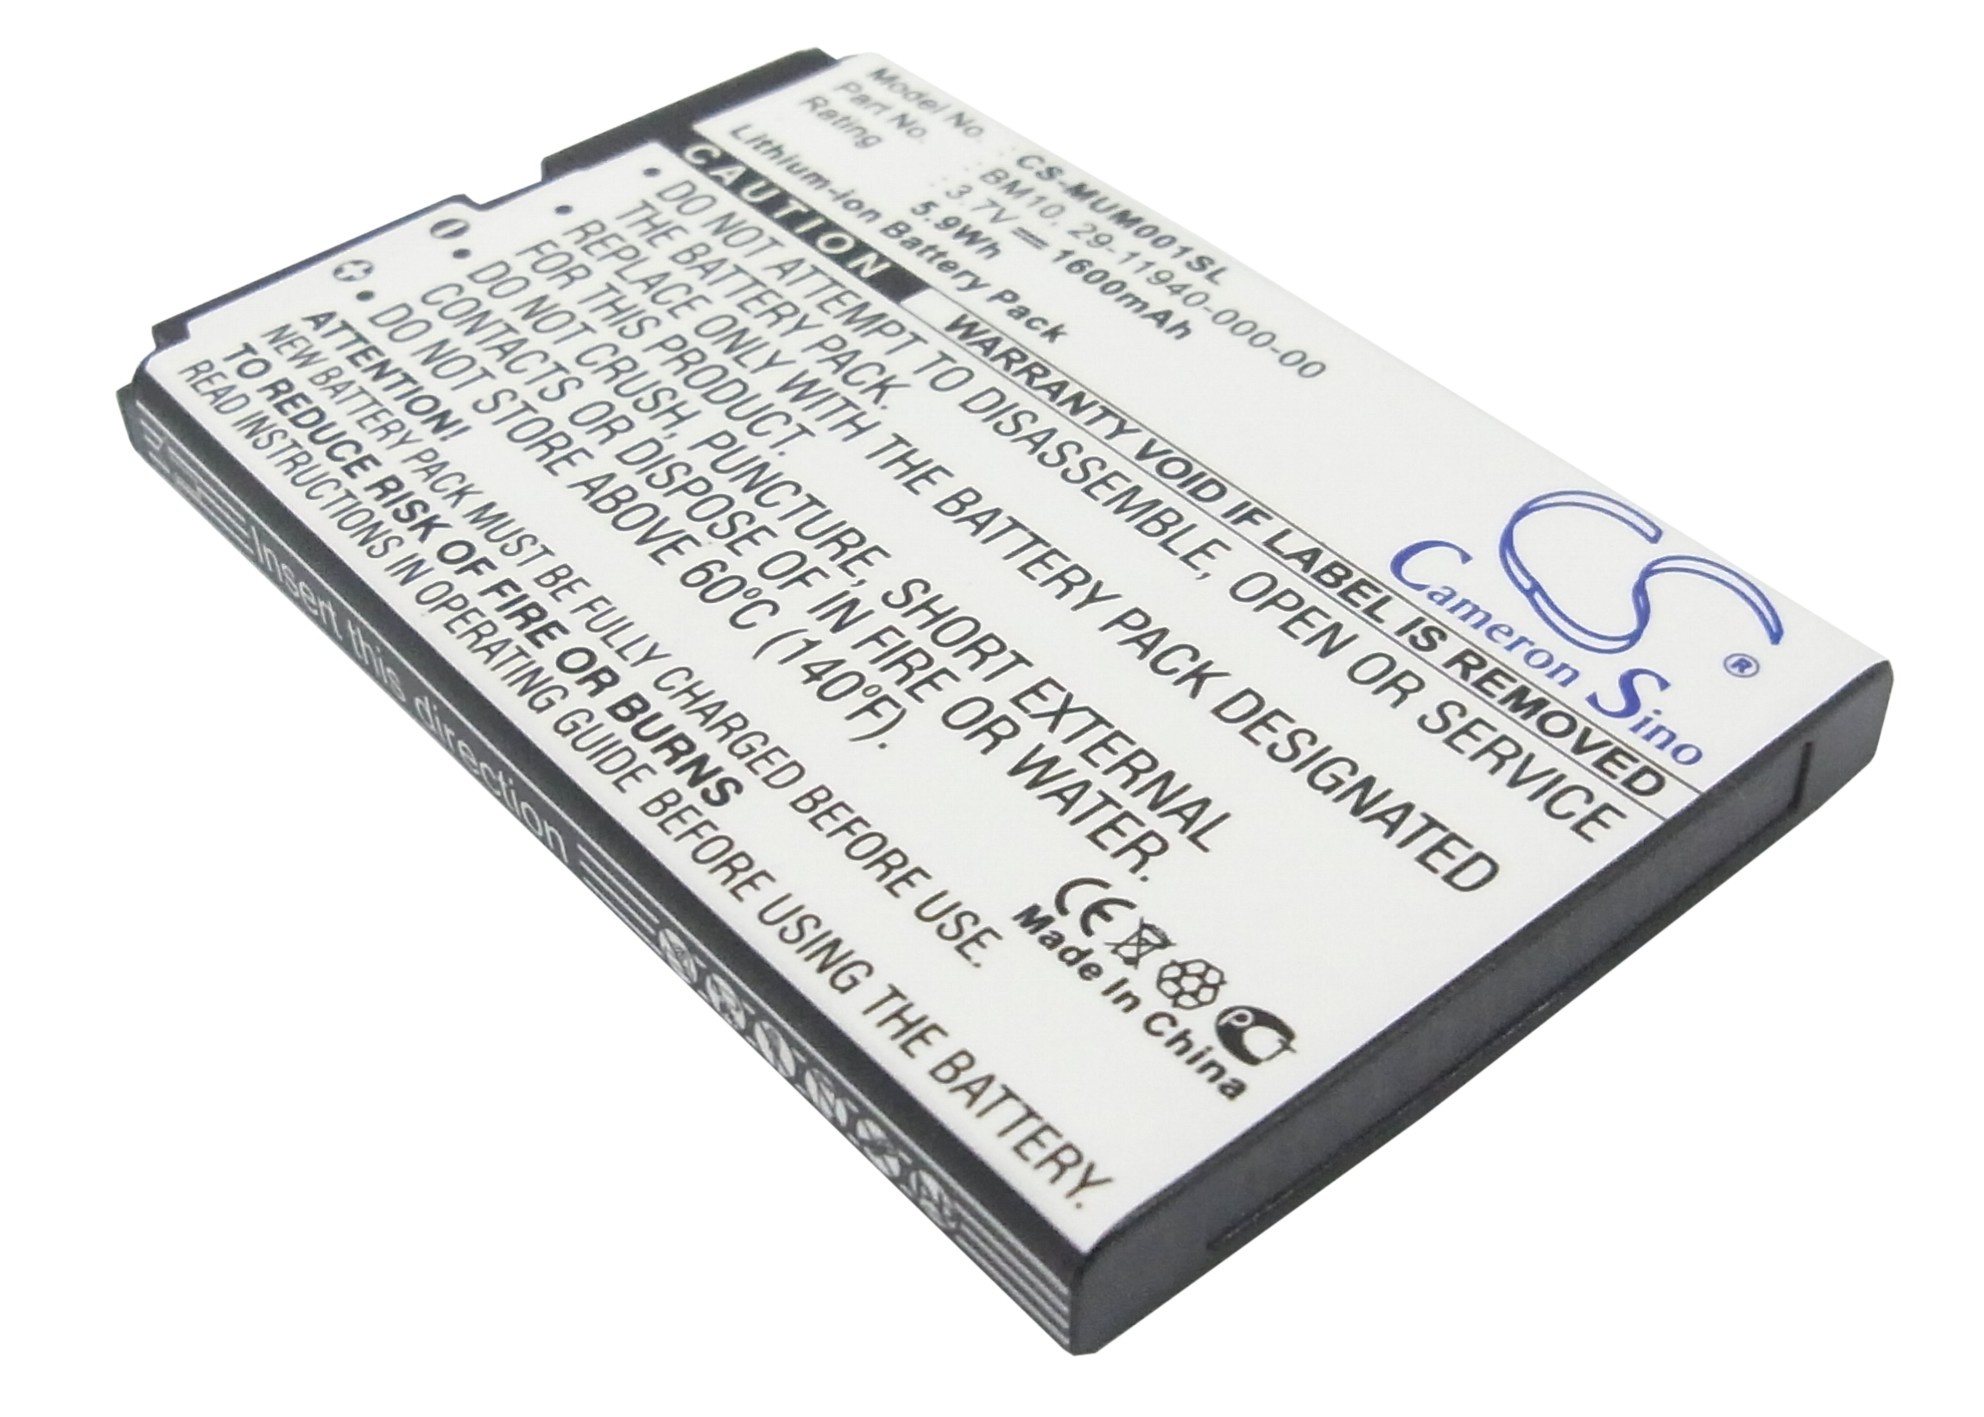
Battery For Xiaomi M1, MI-ONE, MI-ONE Plus, 29-11940-000-00, BM10,
Battery For Xiaomi M1, MI-ONE, MI-ONE Plus, 29-11940-000-00, BM10, Battery Specification: Volts: 3.7V, | Capacity: 1600mAh/5.9Wh; Battery Type: Li-ion; Dimension: 63.78 x 40.94 x 6.03mm; Compatible Battery Number: Xiaomi 29-11940-000-00, BM10, Compatible Models: Xiaomi M1, MI-ONE, MI-ONE Plus,
Brand: CS-MUM001SL-PDA-Xiaomi
Category: Electronics > Electronics Accessories > Power > Batteries > PDA Batteries